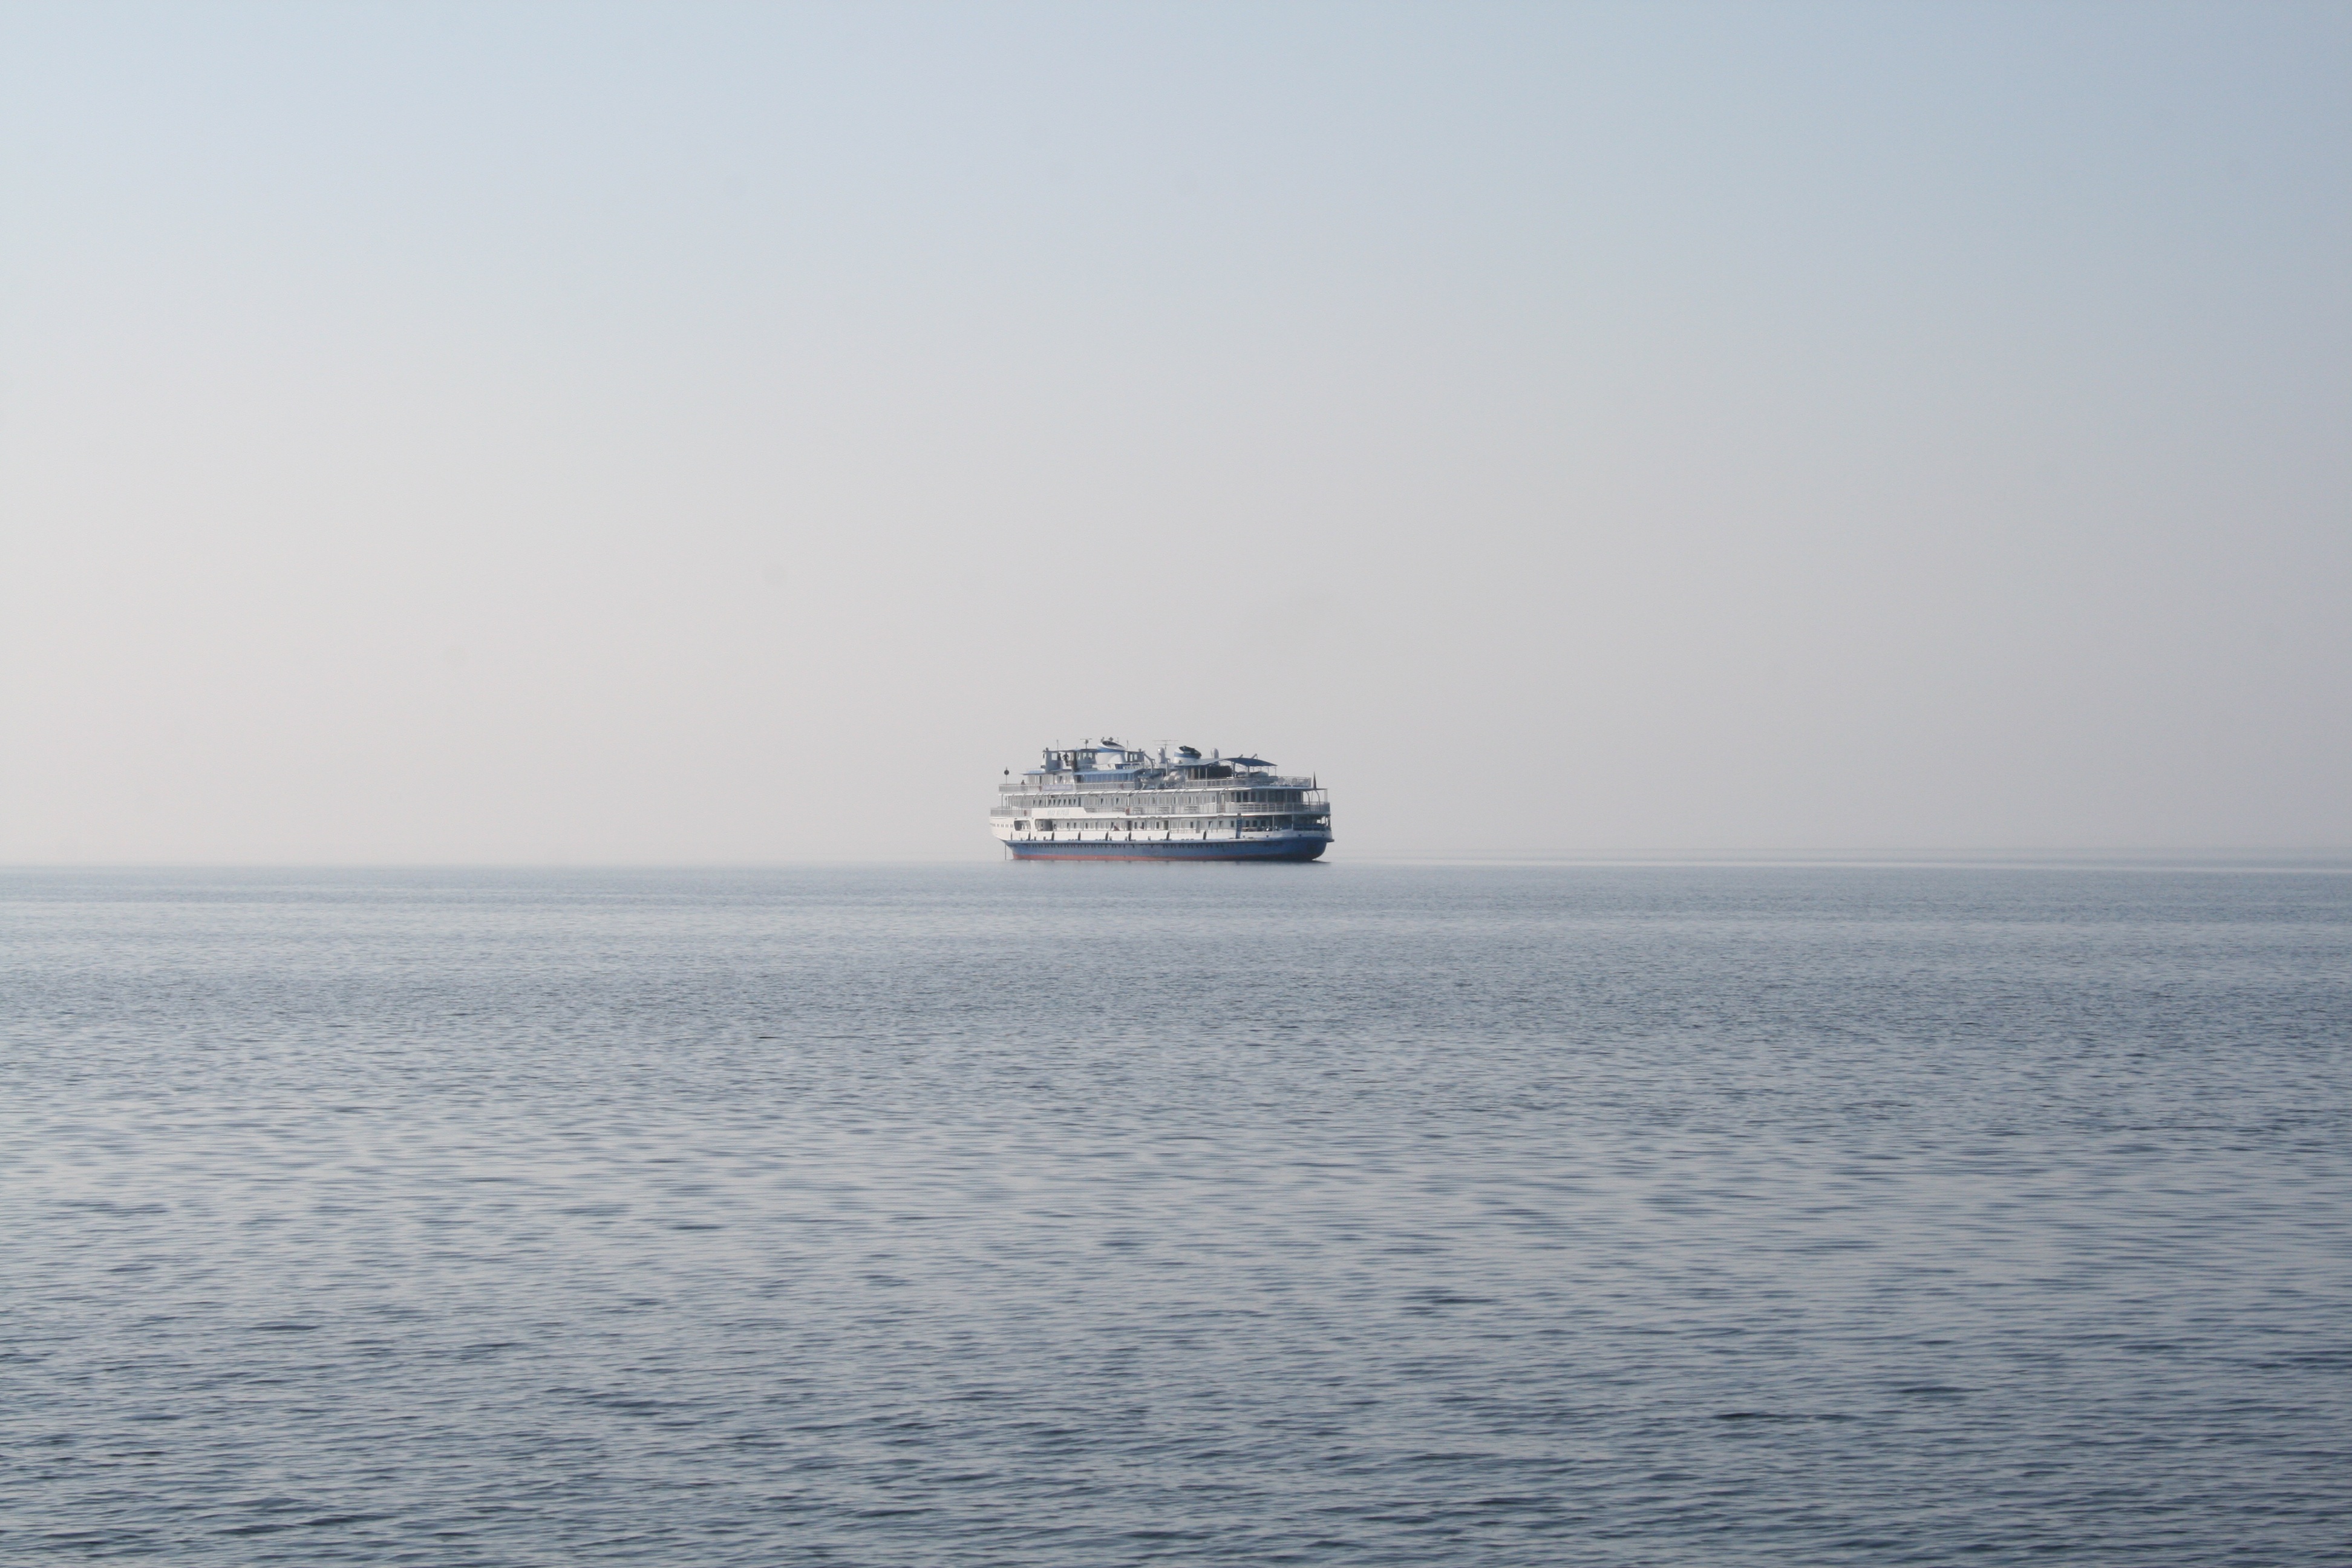
sea, coast, water, ocean, horizon, boat, lake, river, ship, vehicle, bay, marina, cargo ship, ferry, channel, watercraft, cruise ship, passenger ship, atmospheric phenomenon, m v, kuriz